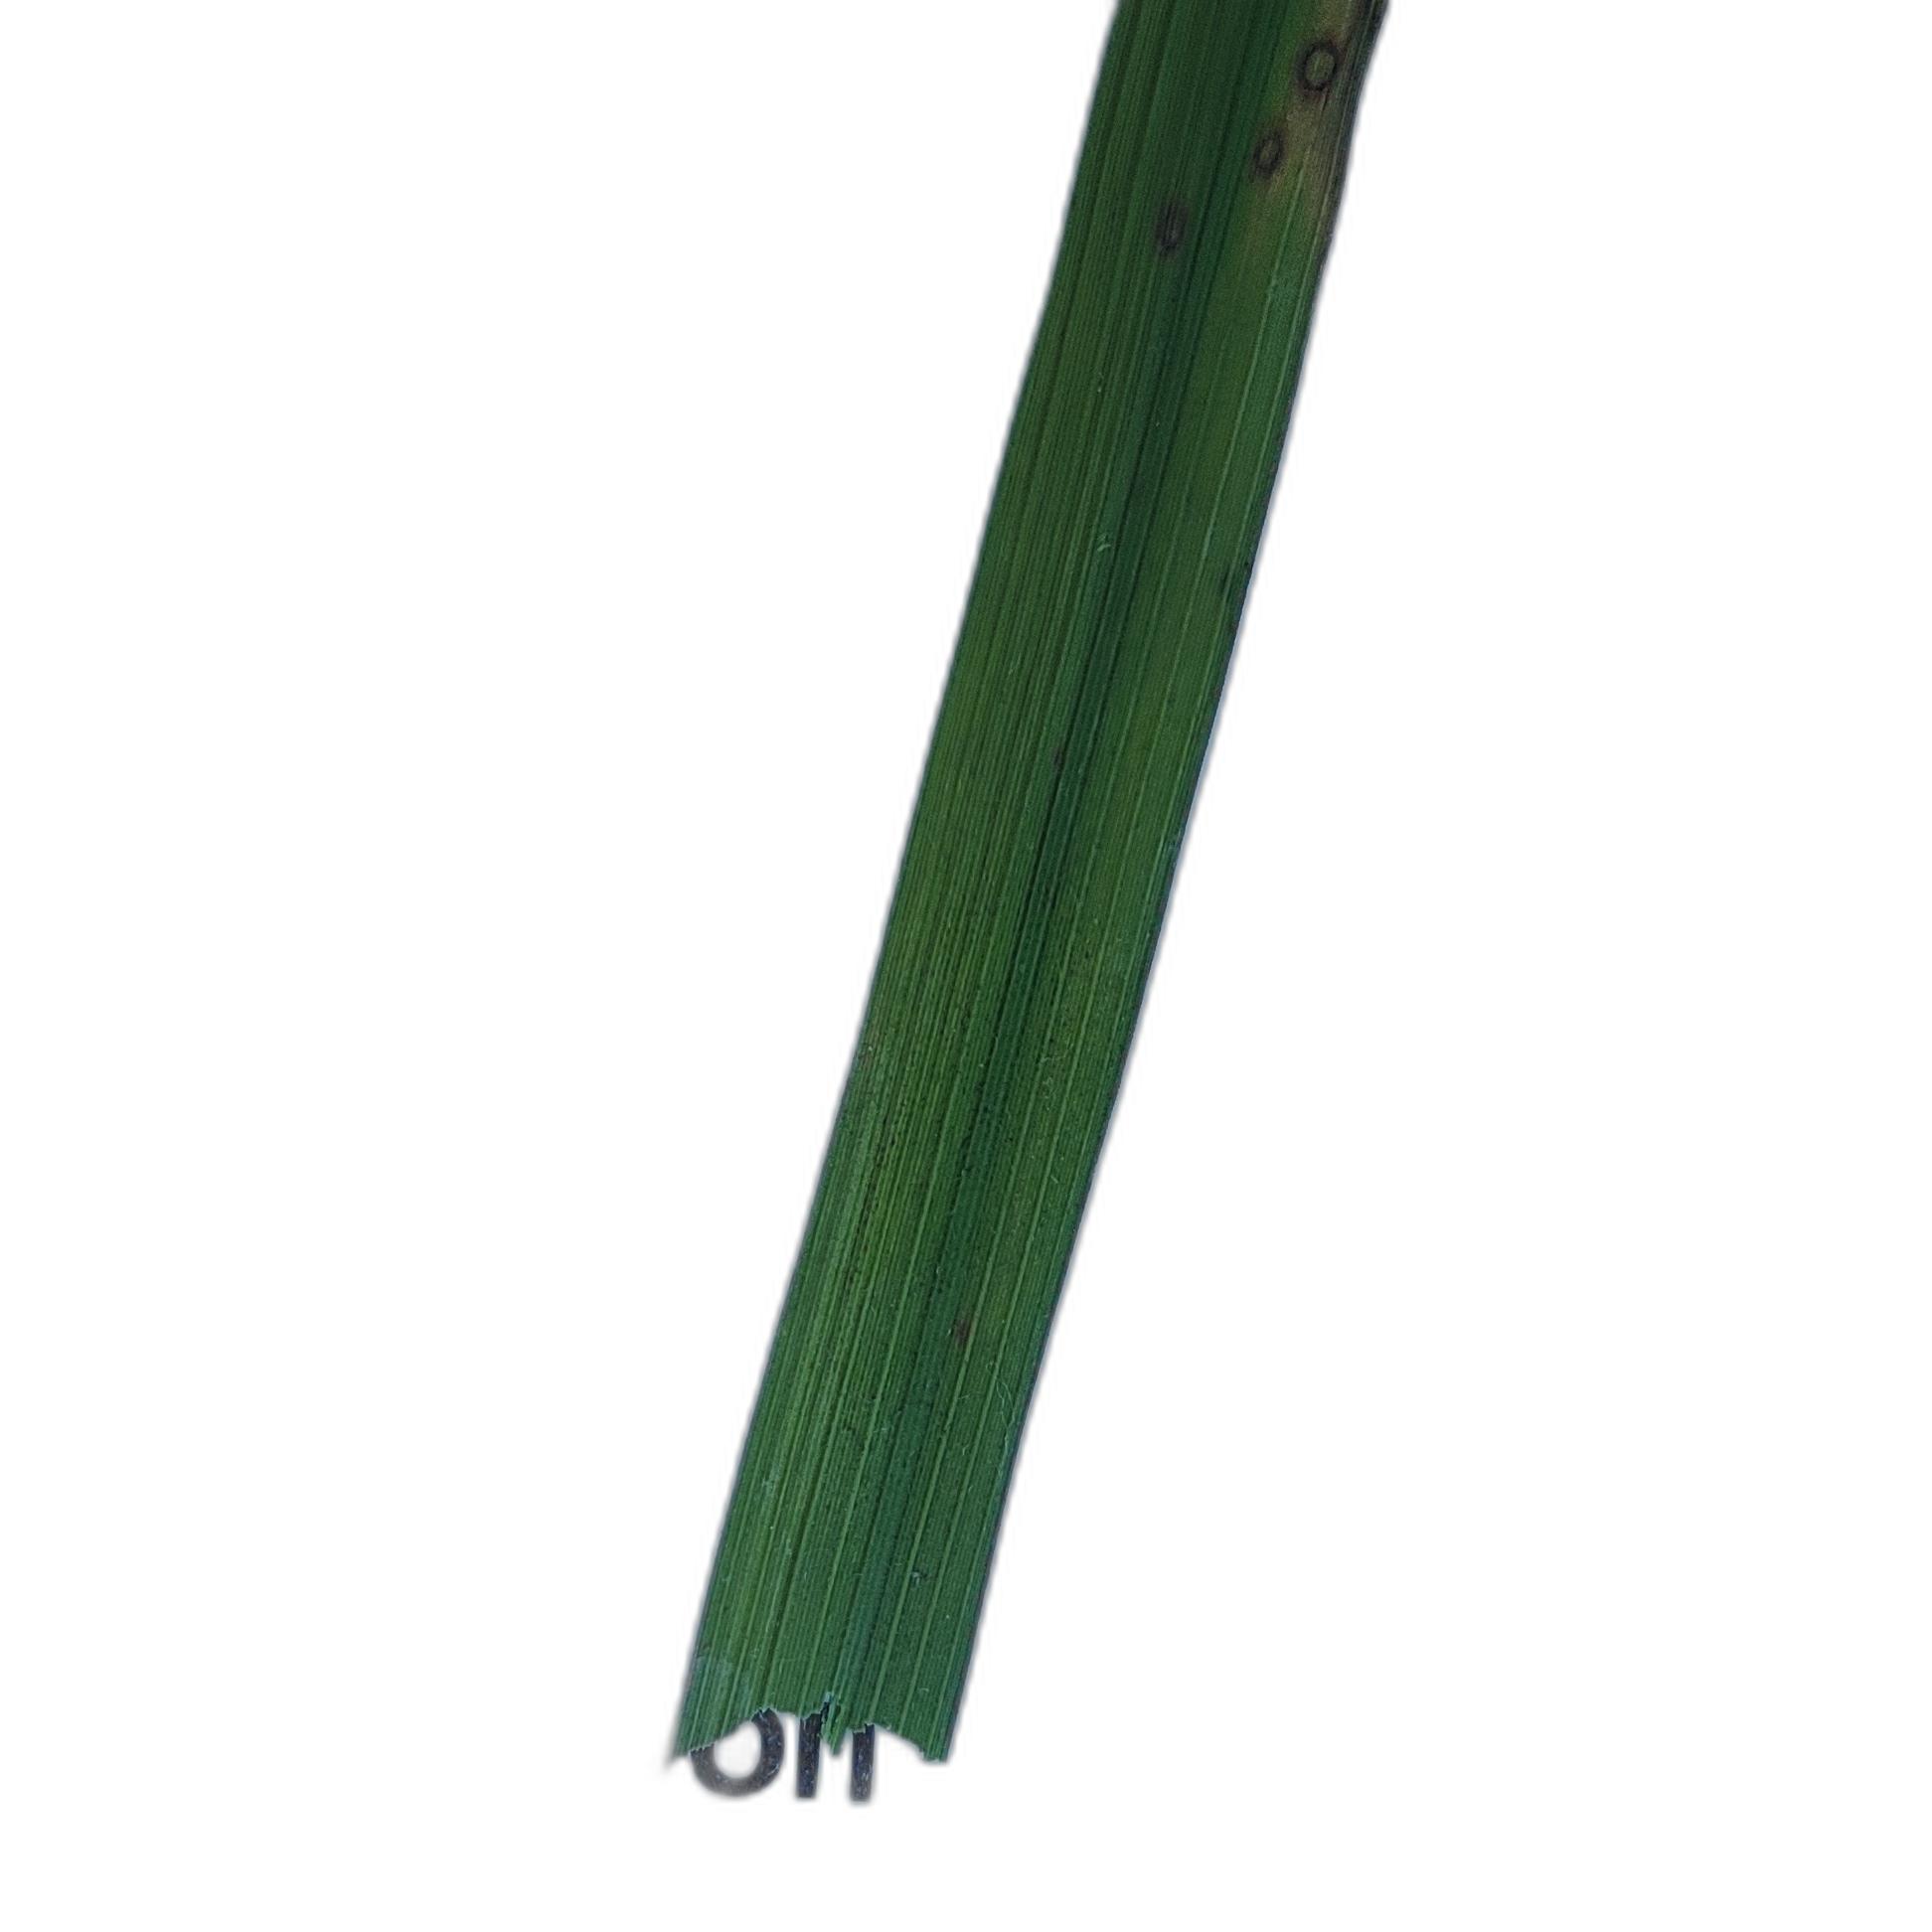
Label: Insect